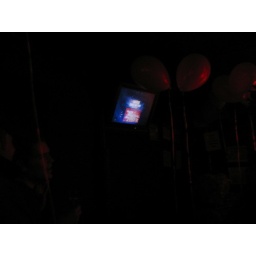
A pic of the ball dropping on TV from the Barracuda bar where we rang in the New Year.